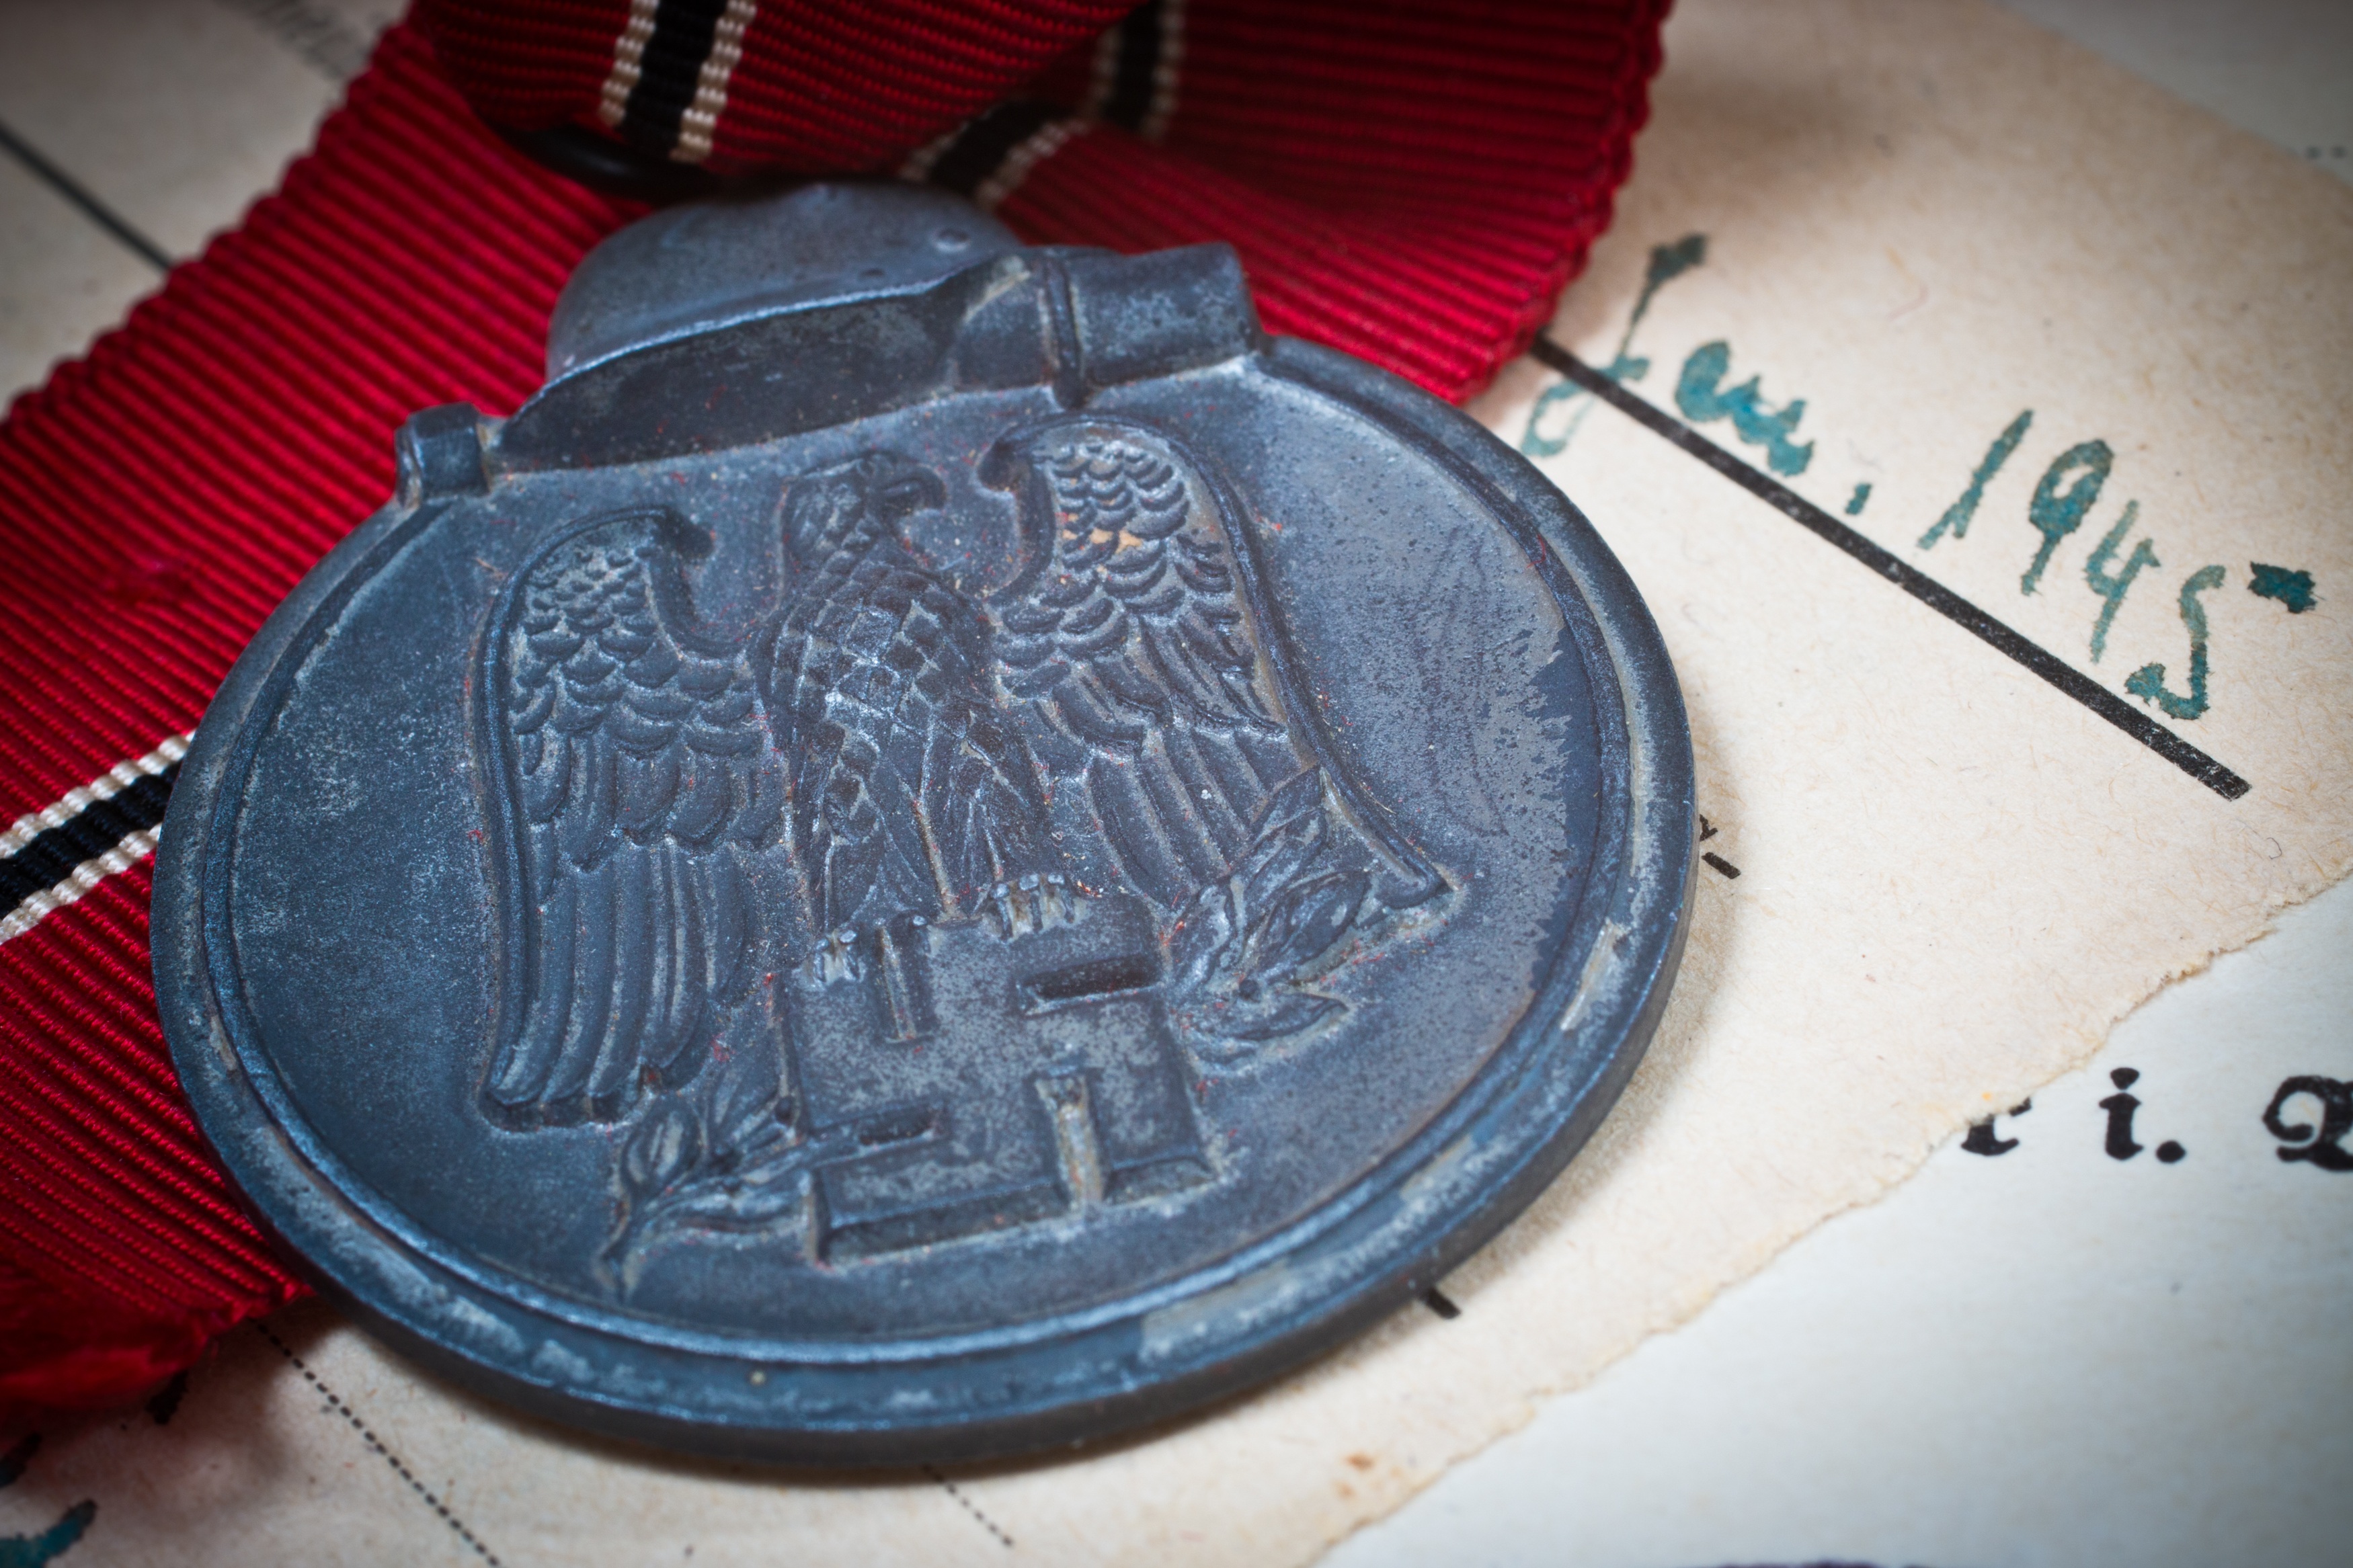
soldier, money, blue, war, art, order, history, shape, historically, world war ii, documentation, ostmedaille, medal winter battle in the east